Hanukkah

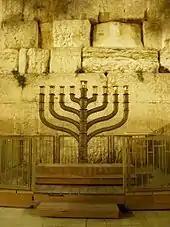
Second night of Hannukah at Jerusalem's Western Wall

After lighting the candles, it is customary to play (or spin) the dreidel The dreidel, or סביבון ( "sevivon") iin Hebrew, is a four-sided spinning top that children play with during Hanukkah. Each side is imprinted with a Hebrew letter which is an abbreviation for the Hebrew words ("A great miracle happened there"), referring to the miracle of the oil that took place in the Beit Hamikdash. The fourth side of some dreidels sold in Israel are inscribed with the letter "(Pe)", rendering the acronym ("A great miracle happened here"), referring to the fact that the miracle occurred in the land of Israel, although this is a relatively recent innovation. Stores in Haredi neighborhoods sell the traditional "Shin" dreidels as well, because they understand "there" to refer to the Temple and not the entire Land of Israel, and because the Hasidic Masters ascribe significance to the traditional letters.